Henry Percy, 3rd Earl of Northumberland

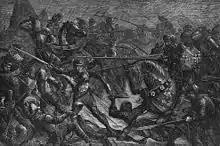
John Quartley's 19th-century depiction of the Battle of Towton

In the late 1440s, the Yorkshire tenants of his father, the Earl of Northumberland, were in almost constant conflict with their neighbours, those of the Archbishop of York, involving armed skirmishes which Percy's brothers led. These events were deemed so severe that in 1448 they led to the only progress north for the King during his reign. The same year, because of a dispute over the inheritance his family received as a result of Henry Percy's marriage, the Earl of Northumberland's retainers had ejected the earl's relative, Robert Poynings, from his Sussex manors. A year later, Henry Percy – now Lord Poynings by right of his wife – took direct part, with his father, in raiding the manor of Newington Bertram in Kent, which was also enfeoffed by Robert. This attack also apparently involved cattle rustling and theft, and Robert later claimed it to be so brutal that he was "deterred from seeking a remedy at law for three years".